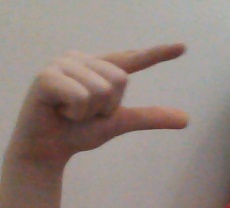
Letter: dal